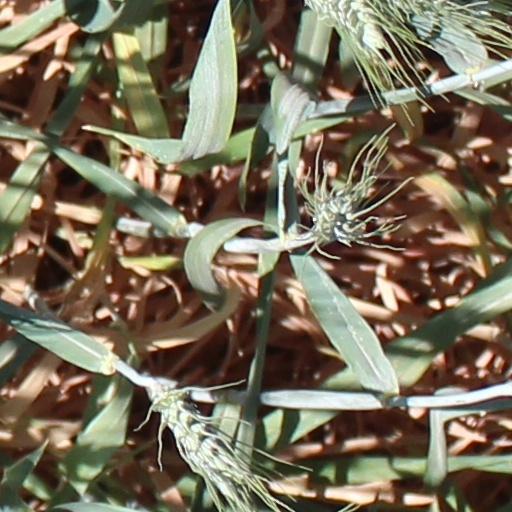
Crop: wheat